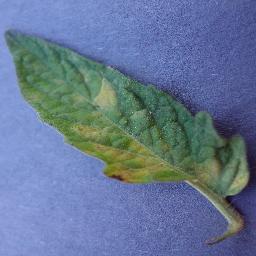
Label: Tomato___Leaf_Mold